Atlantic Coast Conference

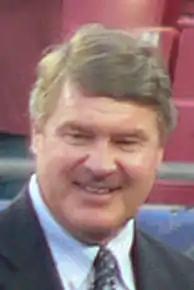
Former Commissioner John Swofford

The Stanford Cardinal have the most NCAA titles of any program in the nation, and hold both the most men's and women's NCAA titles in the ACC. The California Golden Bears and Virginia Cavaliers hold the second- and third-most men's NCAA titles while the North Carolina Tar Heels and Virginia Cavaliers hold the second- and third-most women's NCAA titles in the conference. The Notre Dame Fighting Irish hold the most—and only—co-ed NCAA titles in the conference.